Francis Myburg

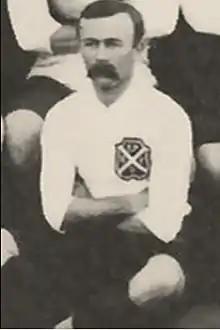

Francis Myburg (20 July 1871 – 30 November 1929) was a Cape Colony international rugby union player who played as a halfback.